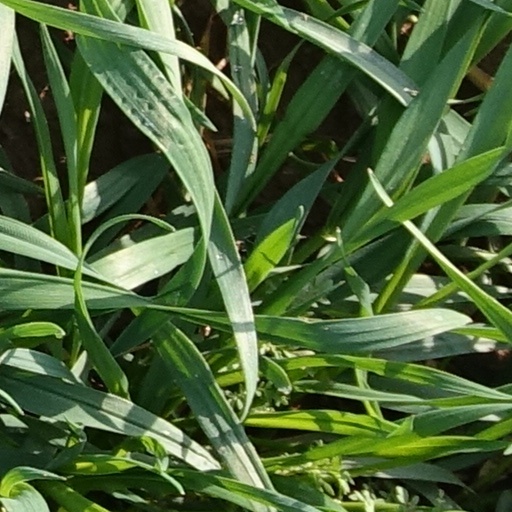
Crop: wheat